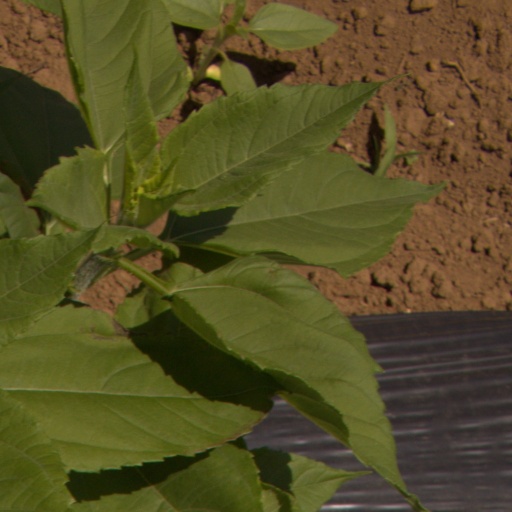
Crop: Jerusalem artichoke